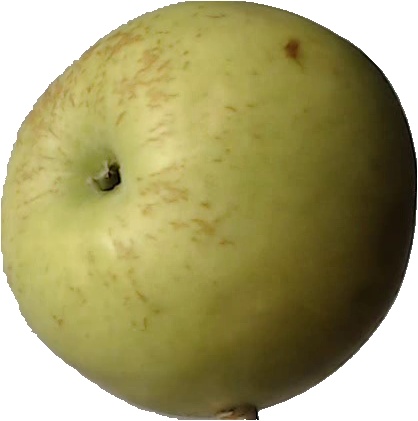
Label: apple_golden_3